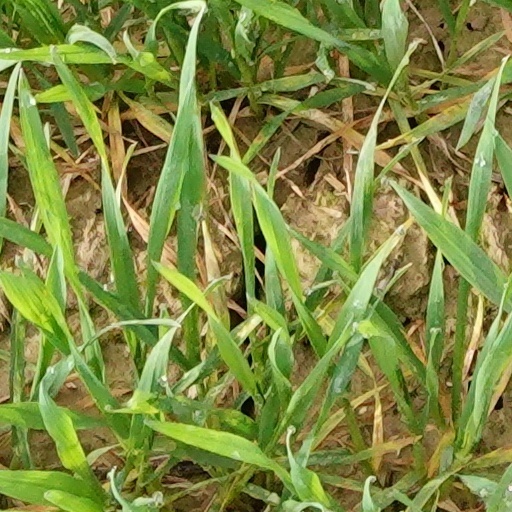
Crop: wheat